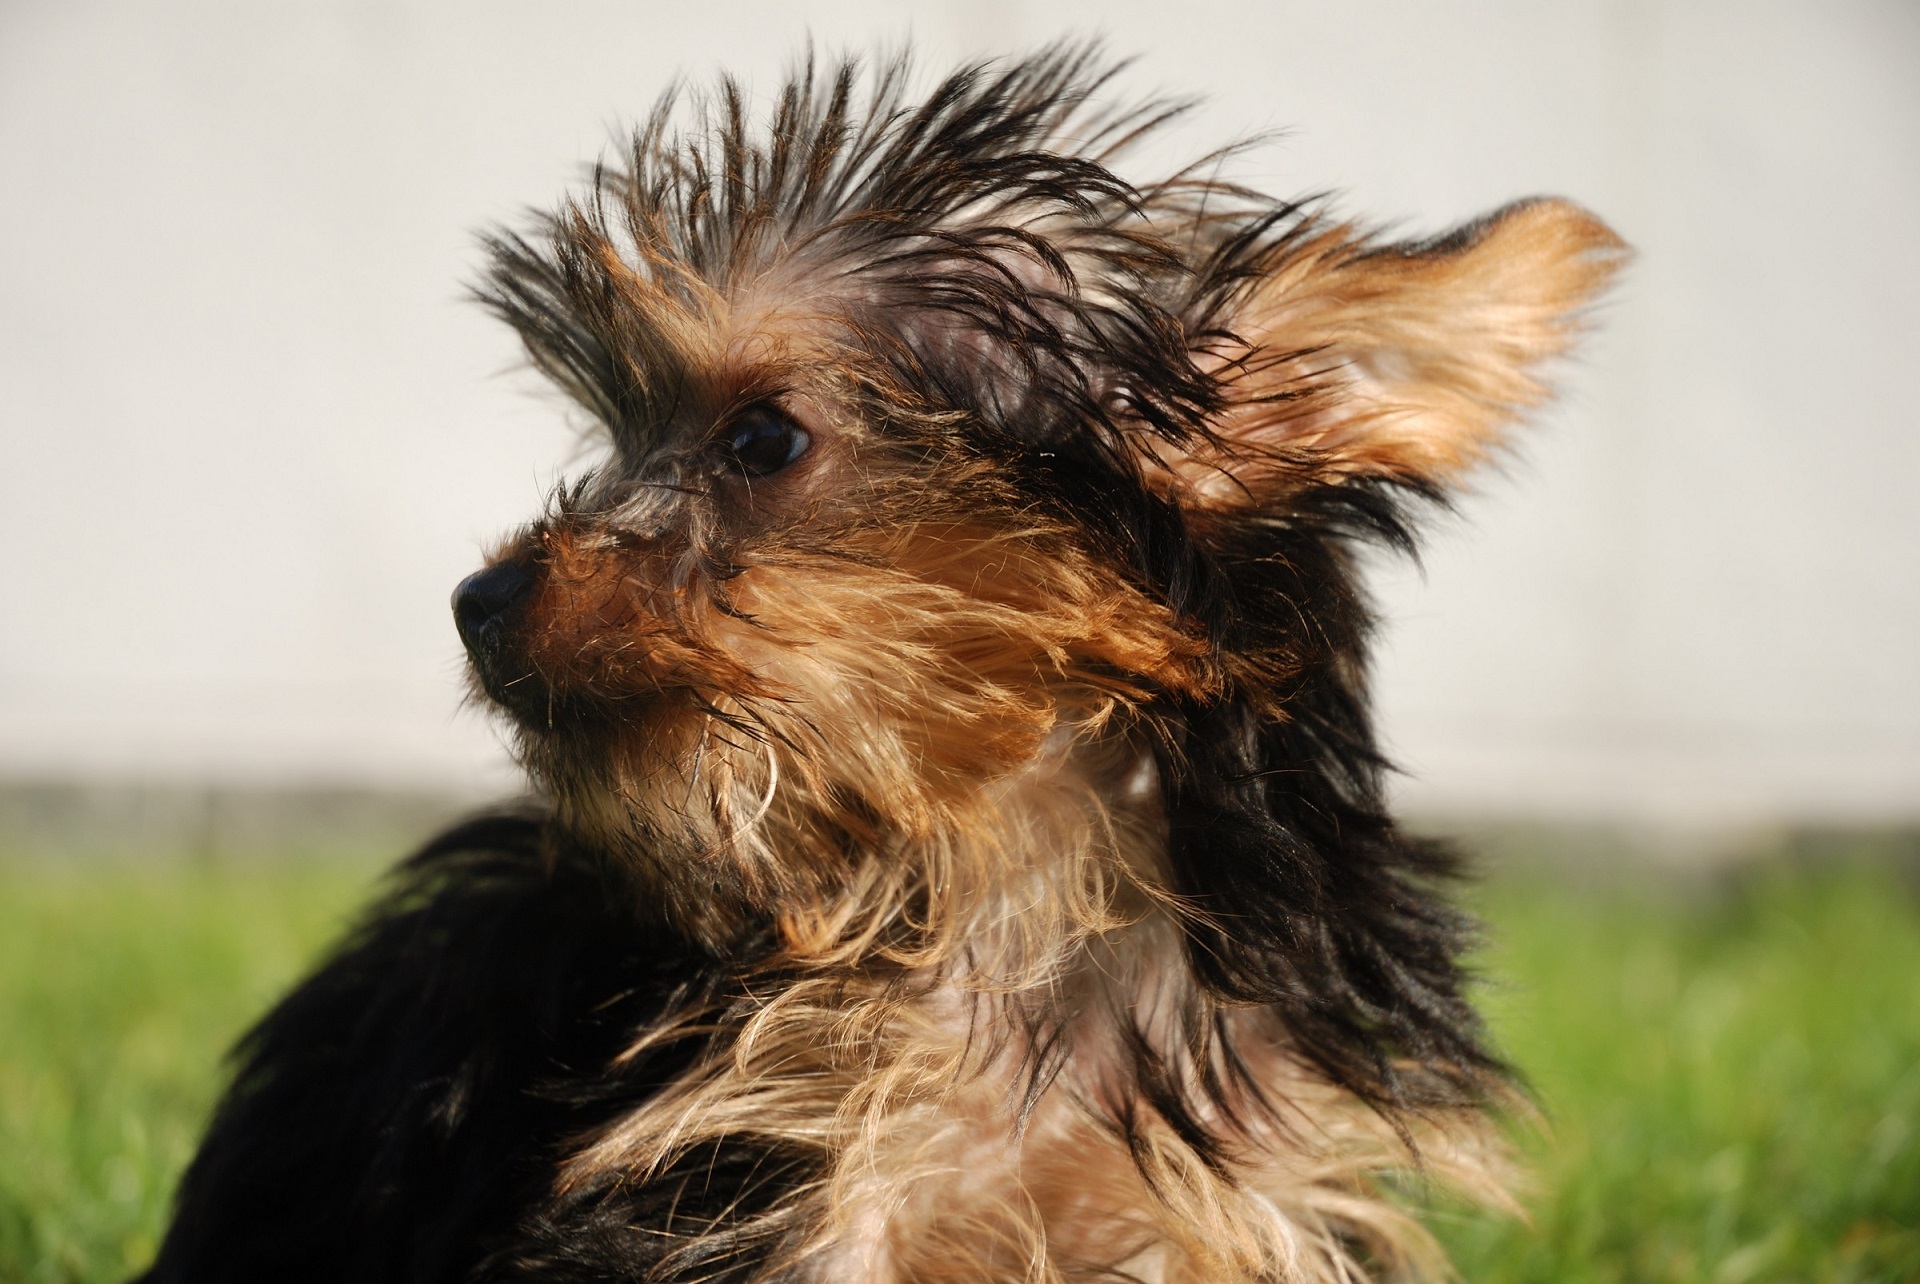
dog, cute, canine, looking, pet, portrait, small, mammal, close, outdoors, furry, vertebrate, domestic, dog breed, terrier, yorkshire terrier, australian silky terrier, dog like mammal, carnivoran, australian terrier